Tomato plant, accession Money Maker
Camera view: tilt-top (135 deg); turntable rotation: 120 degrees
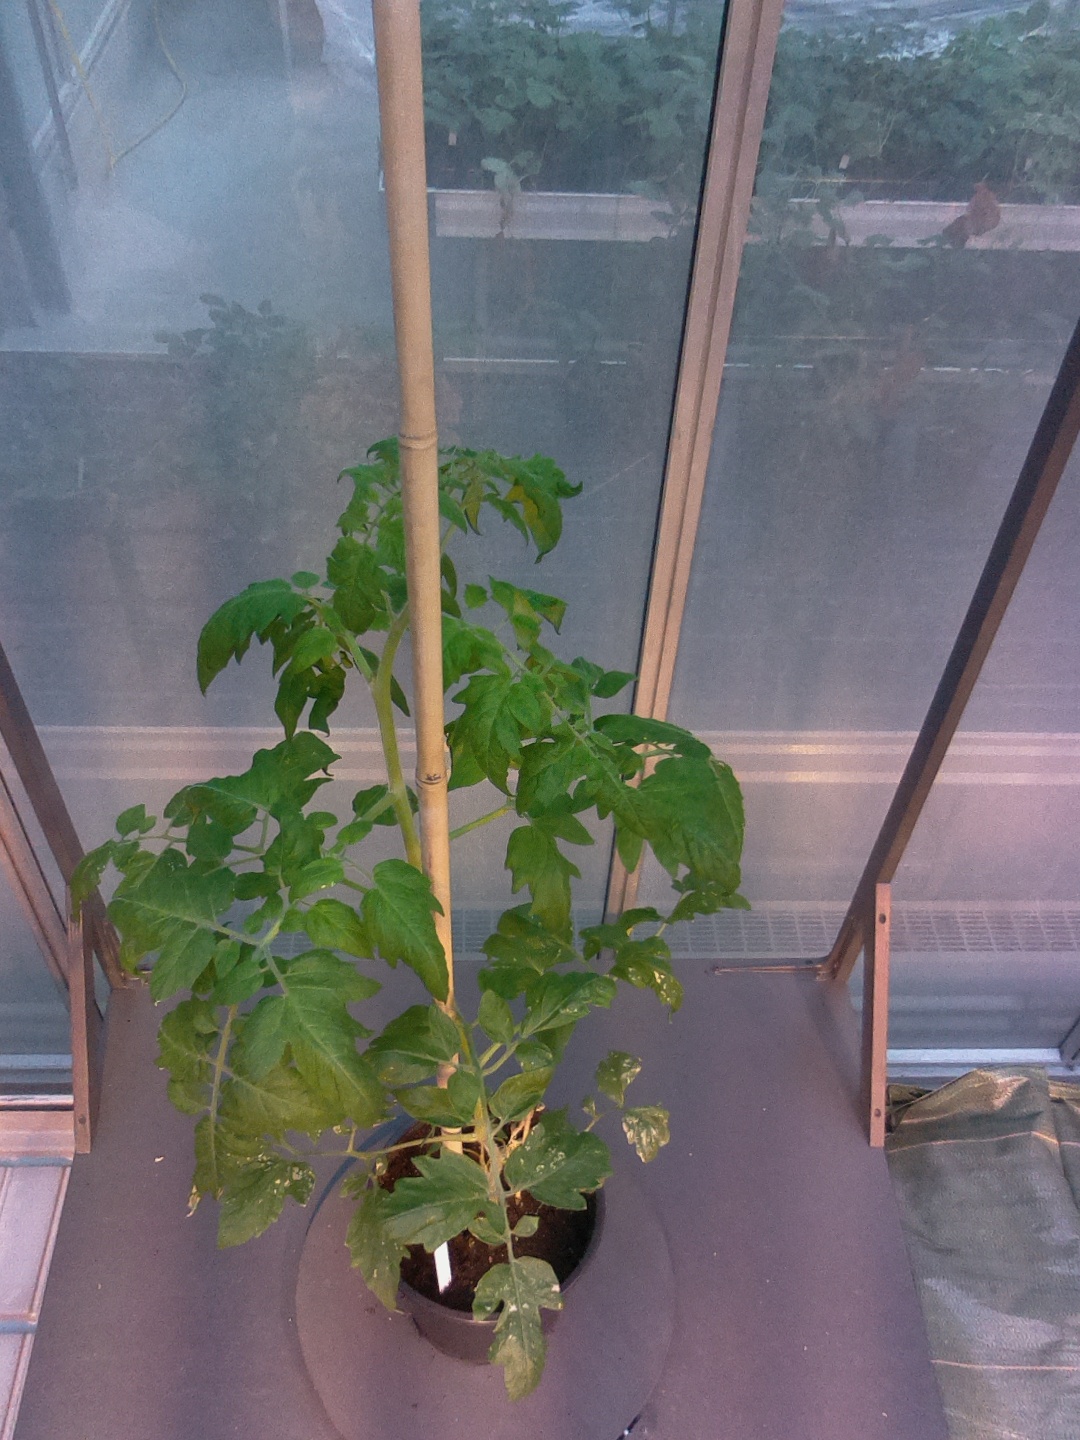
BBCH growth stage 53: 3 inflorescences visible